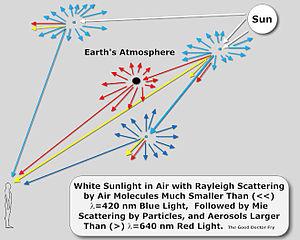
La couleur du ciel résulte de l'interaction entre la lumière du Soleil et les molécules et particules de l'atmosphère terrestre.